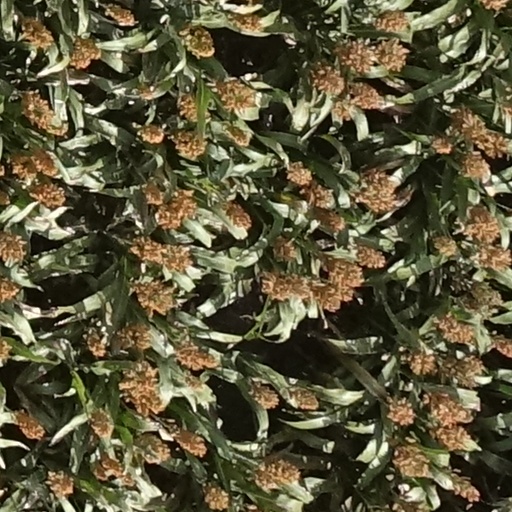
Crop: sorghum